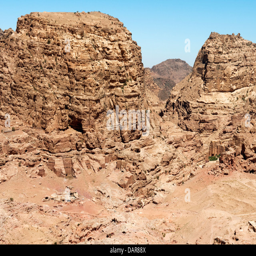
buildings dug in the rock